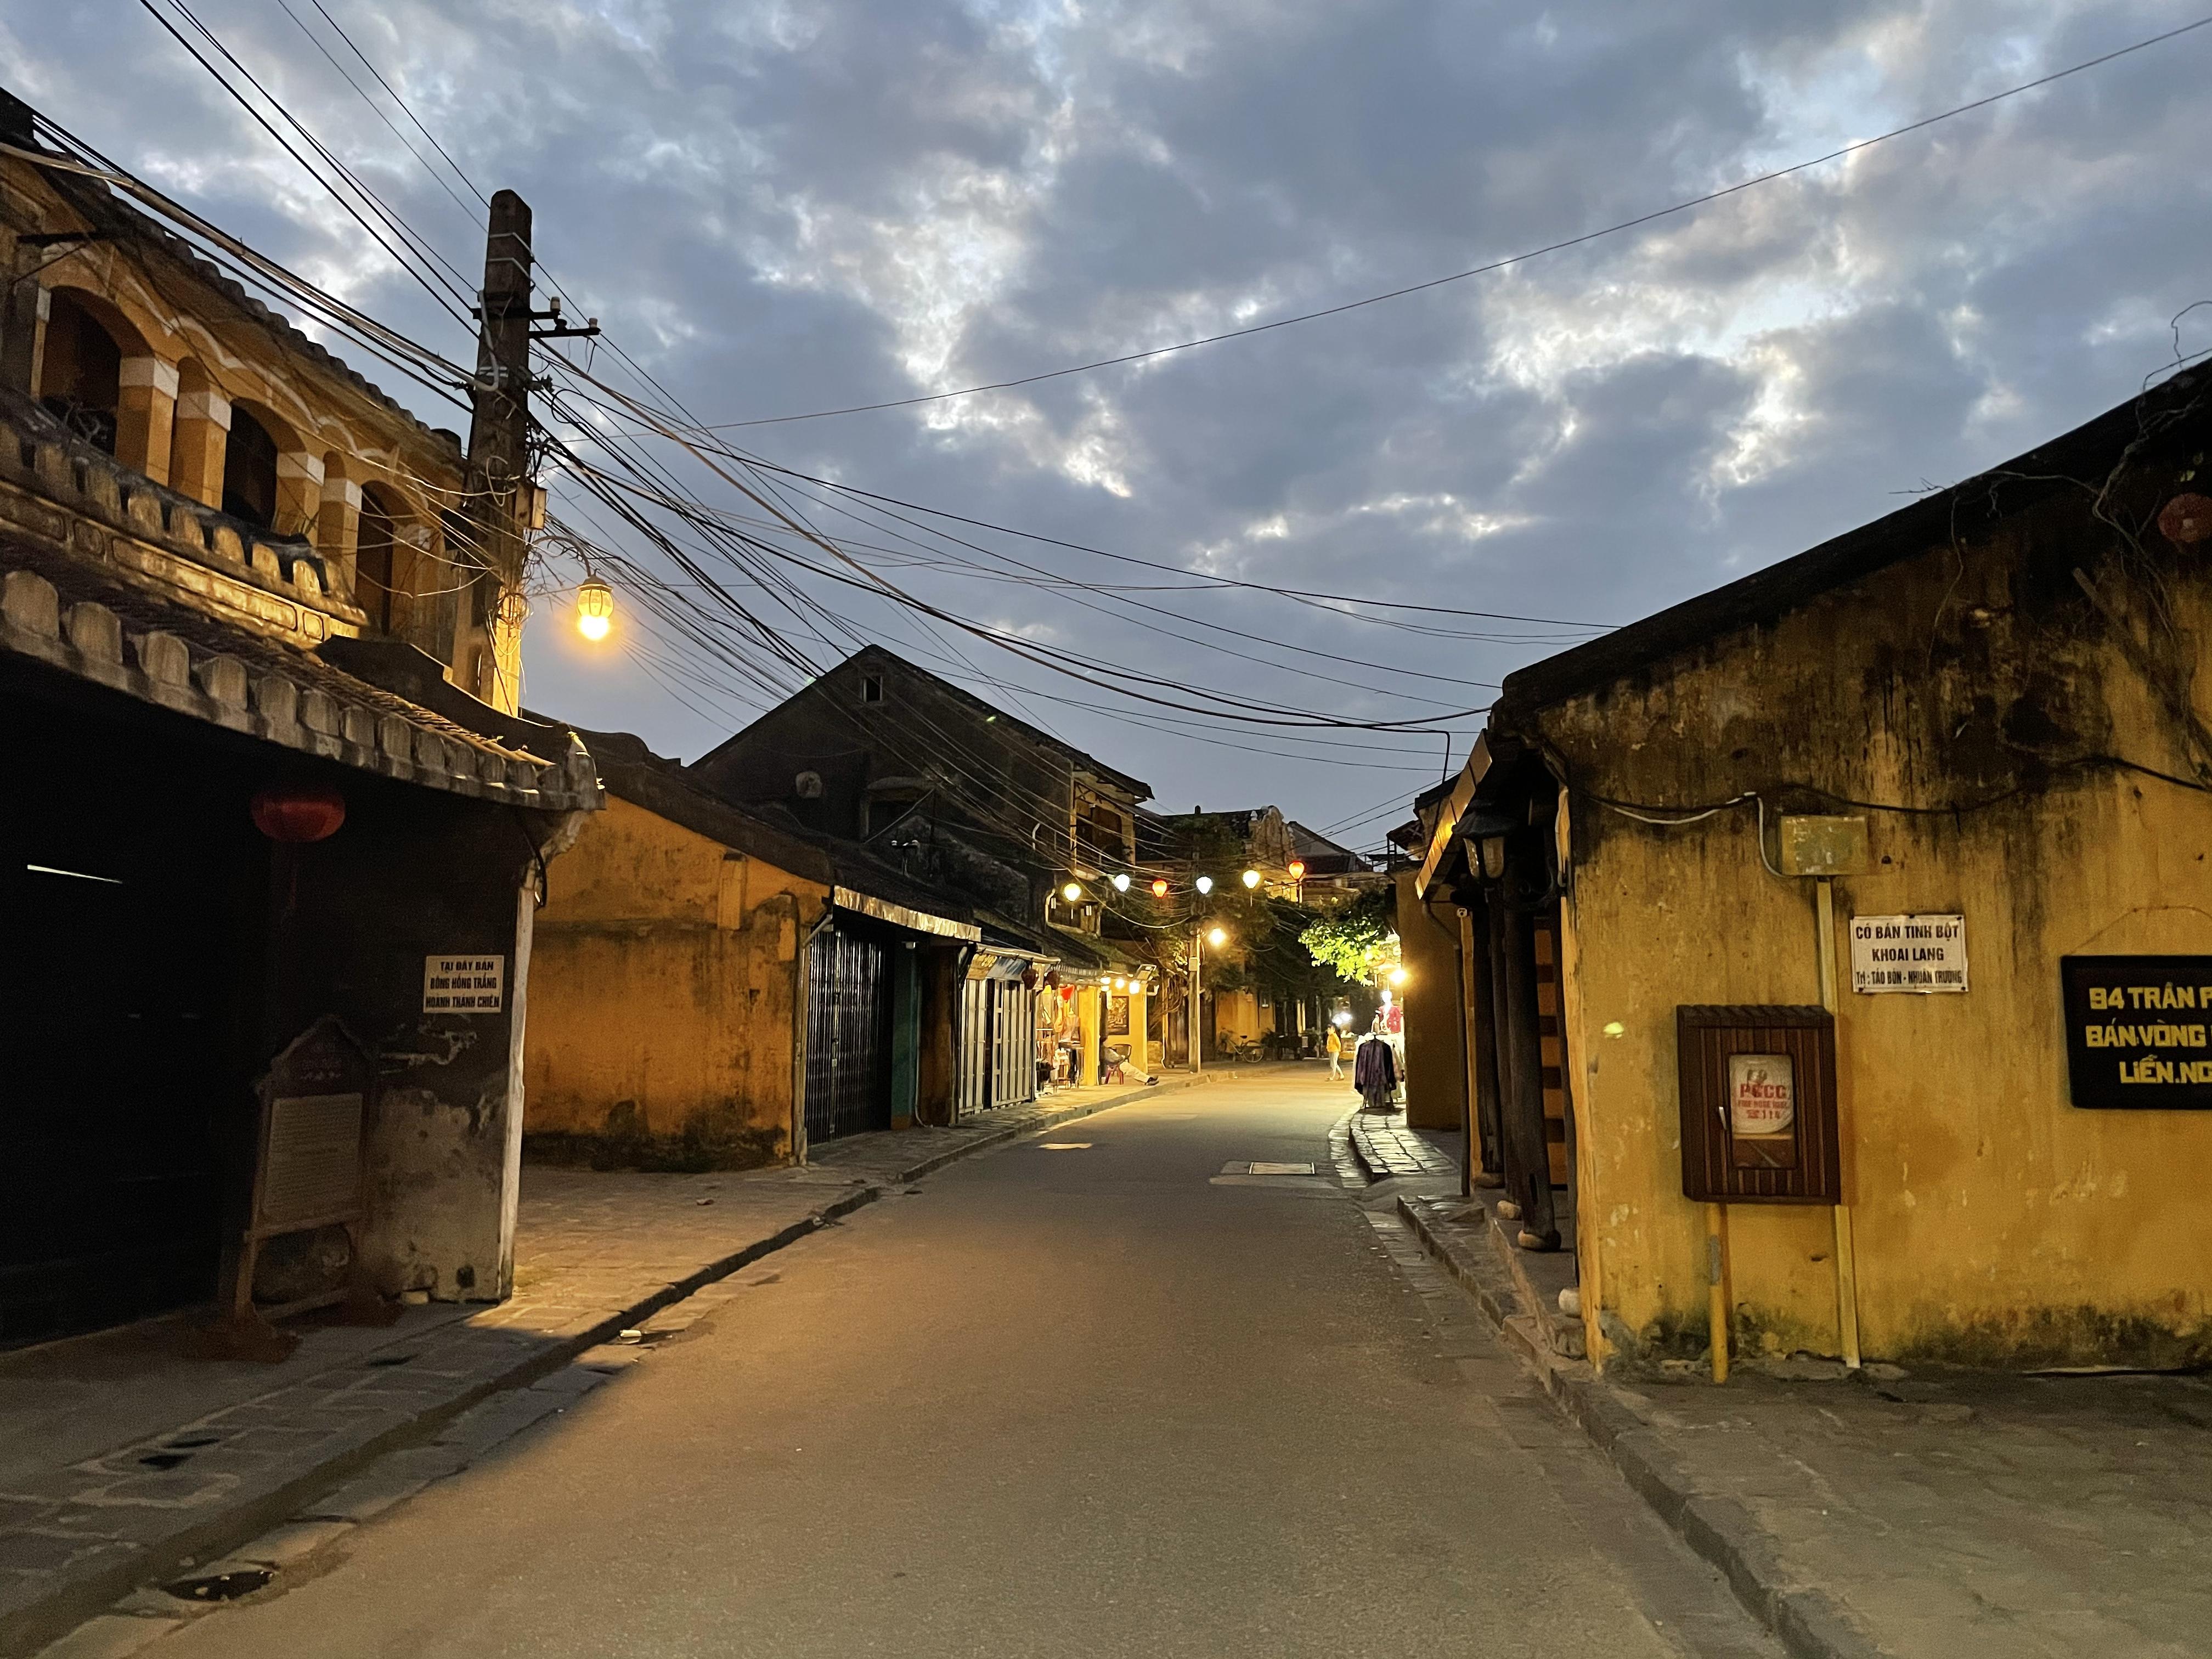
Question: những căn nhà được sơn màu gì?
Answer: được sơn màu vàng